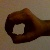
The image shows a hand gesture representing the number 0 in Indian Sign Language.